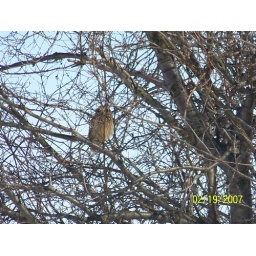
Short-Earred Owl - Rafferty Rd. perched lower in tree next to 3 in top of bare tree as we arrived.